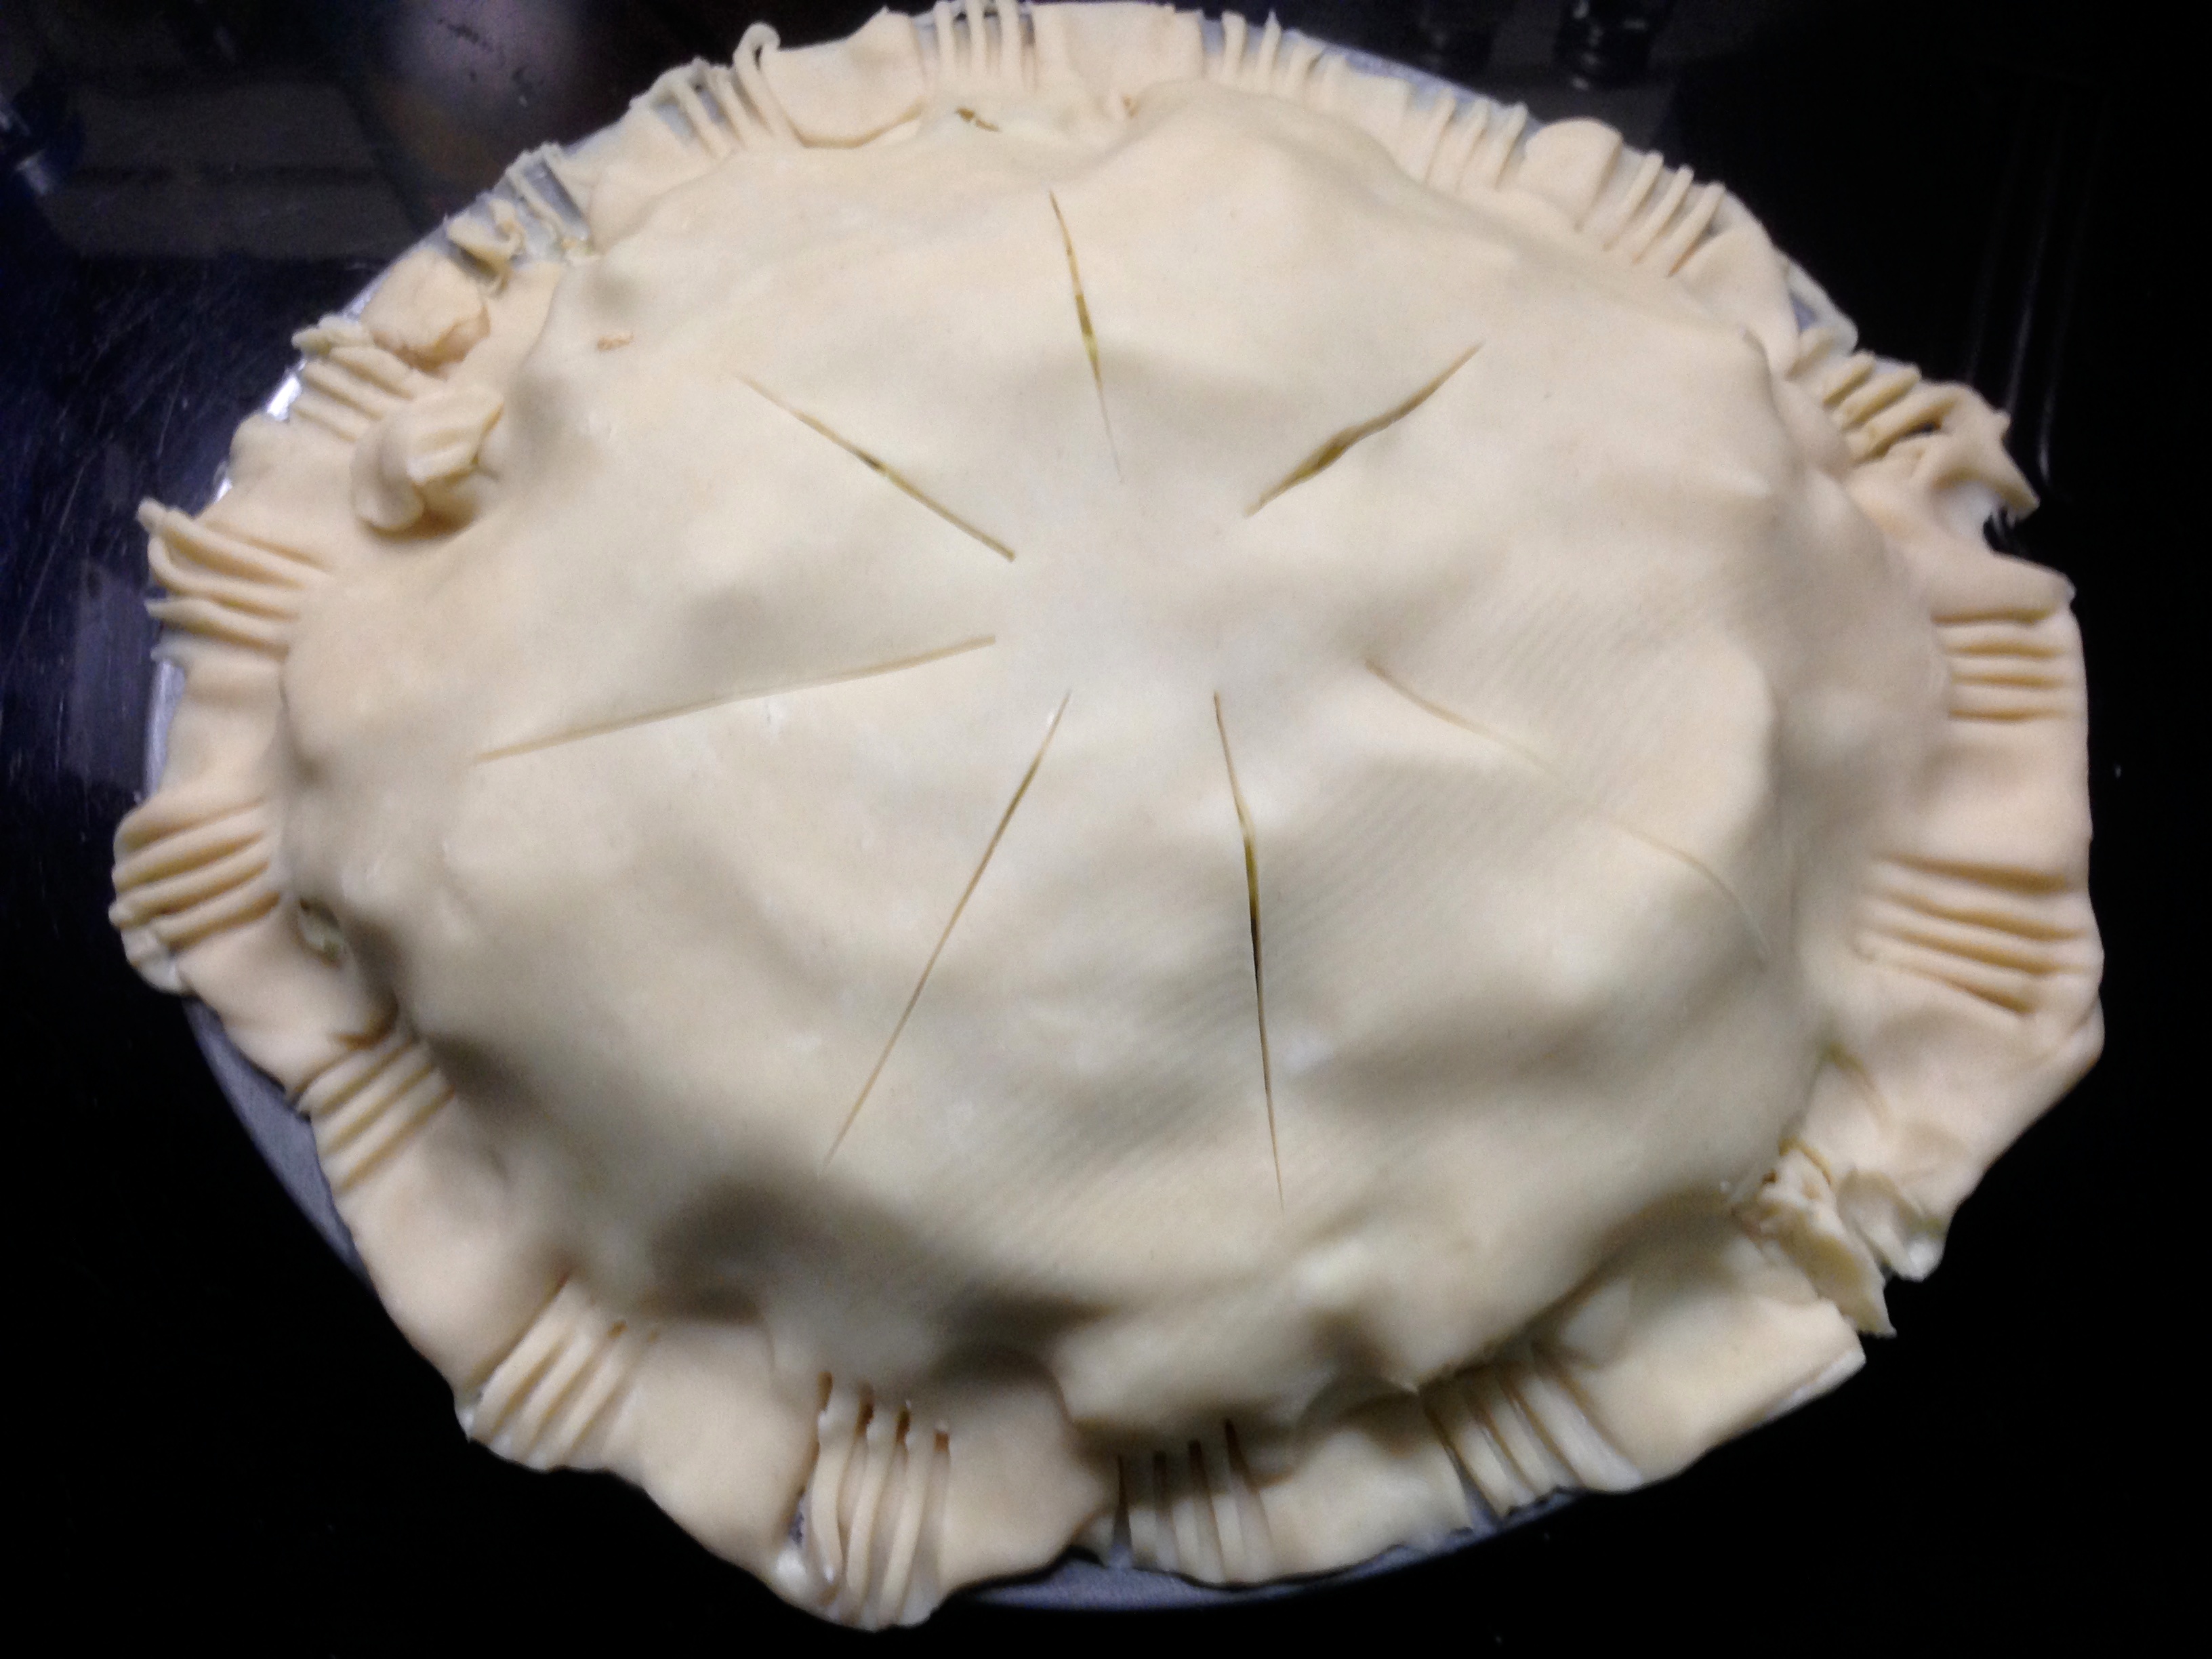
dish, food, dessert, cuisine, pie, icing, baked goods, torte